1634: The Ram Rebellion

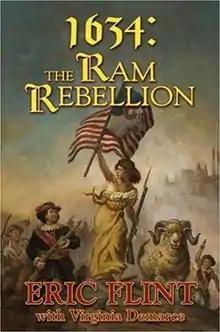
Hardcover anthology cover art

1634: The Ram Rebellion is the seventh published work in the "1632" alternate history book series, and is the third work to establish a "main plot line or thread" of historical speculative focus that are loosely organized and classified geographically. The initial main thread is called the "Western and North-Central Europe thread" (encompassing northern and western Germany, Denmark, England, France, the Low Countries, Sweden and the Baltic); the second plot line, encompassing events in Italy, Spain, the Mediterranean region, and France, the "South European thread", and this book can be considered the starting novel of the "South-Central/South-East thread" being set in southern Germany, Austria, Bavaria, and Bohemia. This geographically organized plot thread actually began in "Ring of Fire" in Flint's novelette "The Wallenstein Gambit", which is set in Bohemia, Austria, and Germany, which tied into stories in various "Grantville Gazettes".